Hnamadawgyi

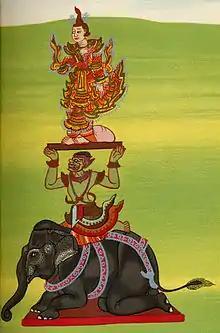
Hnamadawgyi nat

Hnamadawgyi (also known as Shwemyethna; Burmese: ရွှေမျက်နှာ) is one of the 37 nats in the Burmese pantheon of nats. She is the nat representation of Myat Hla, sister of Maung Tint De. According to tradition, she was a queen of the King of Tagaung. When she saw her brother Tintde being burned alive, she leapt into the fire, but only managed to save his head. She died of her burns and became a nat. She is portrayed standing on a dais upon a black elephant, her right hand on her chest with a plum between her thumb and index finger, and her left hand by her side. She is also known for having a monkey companion, Shwe Min Wun.